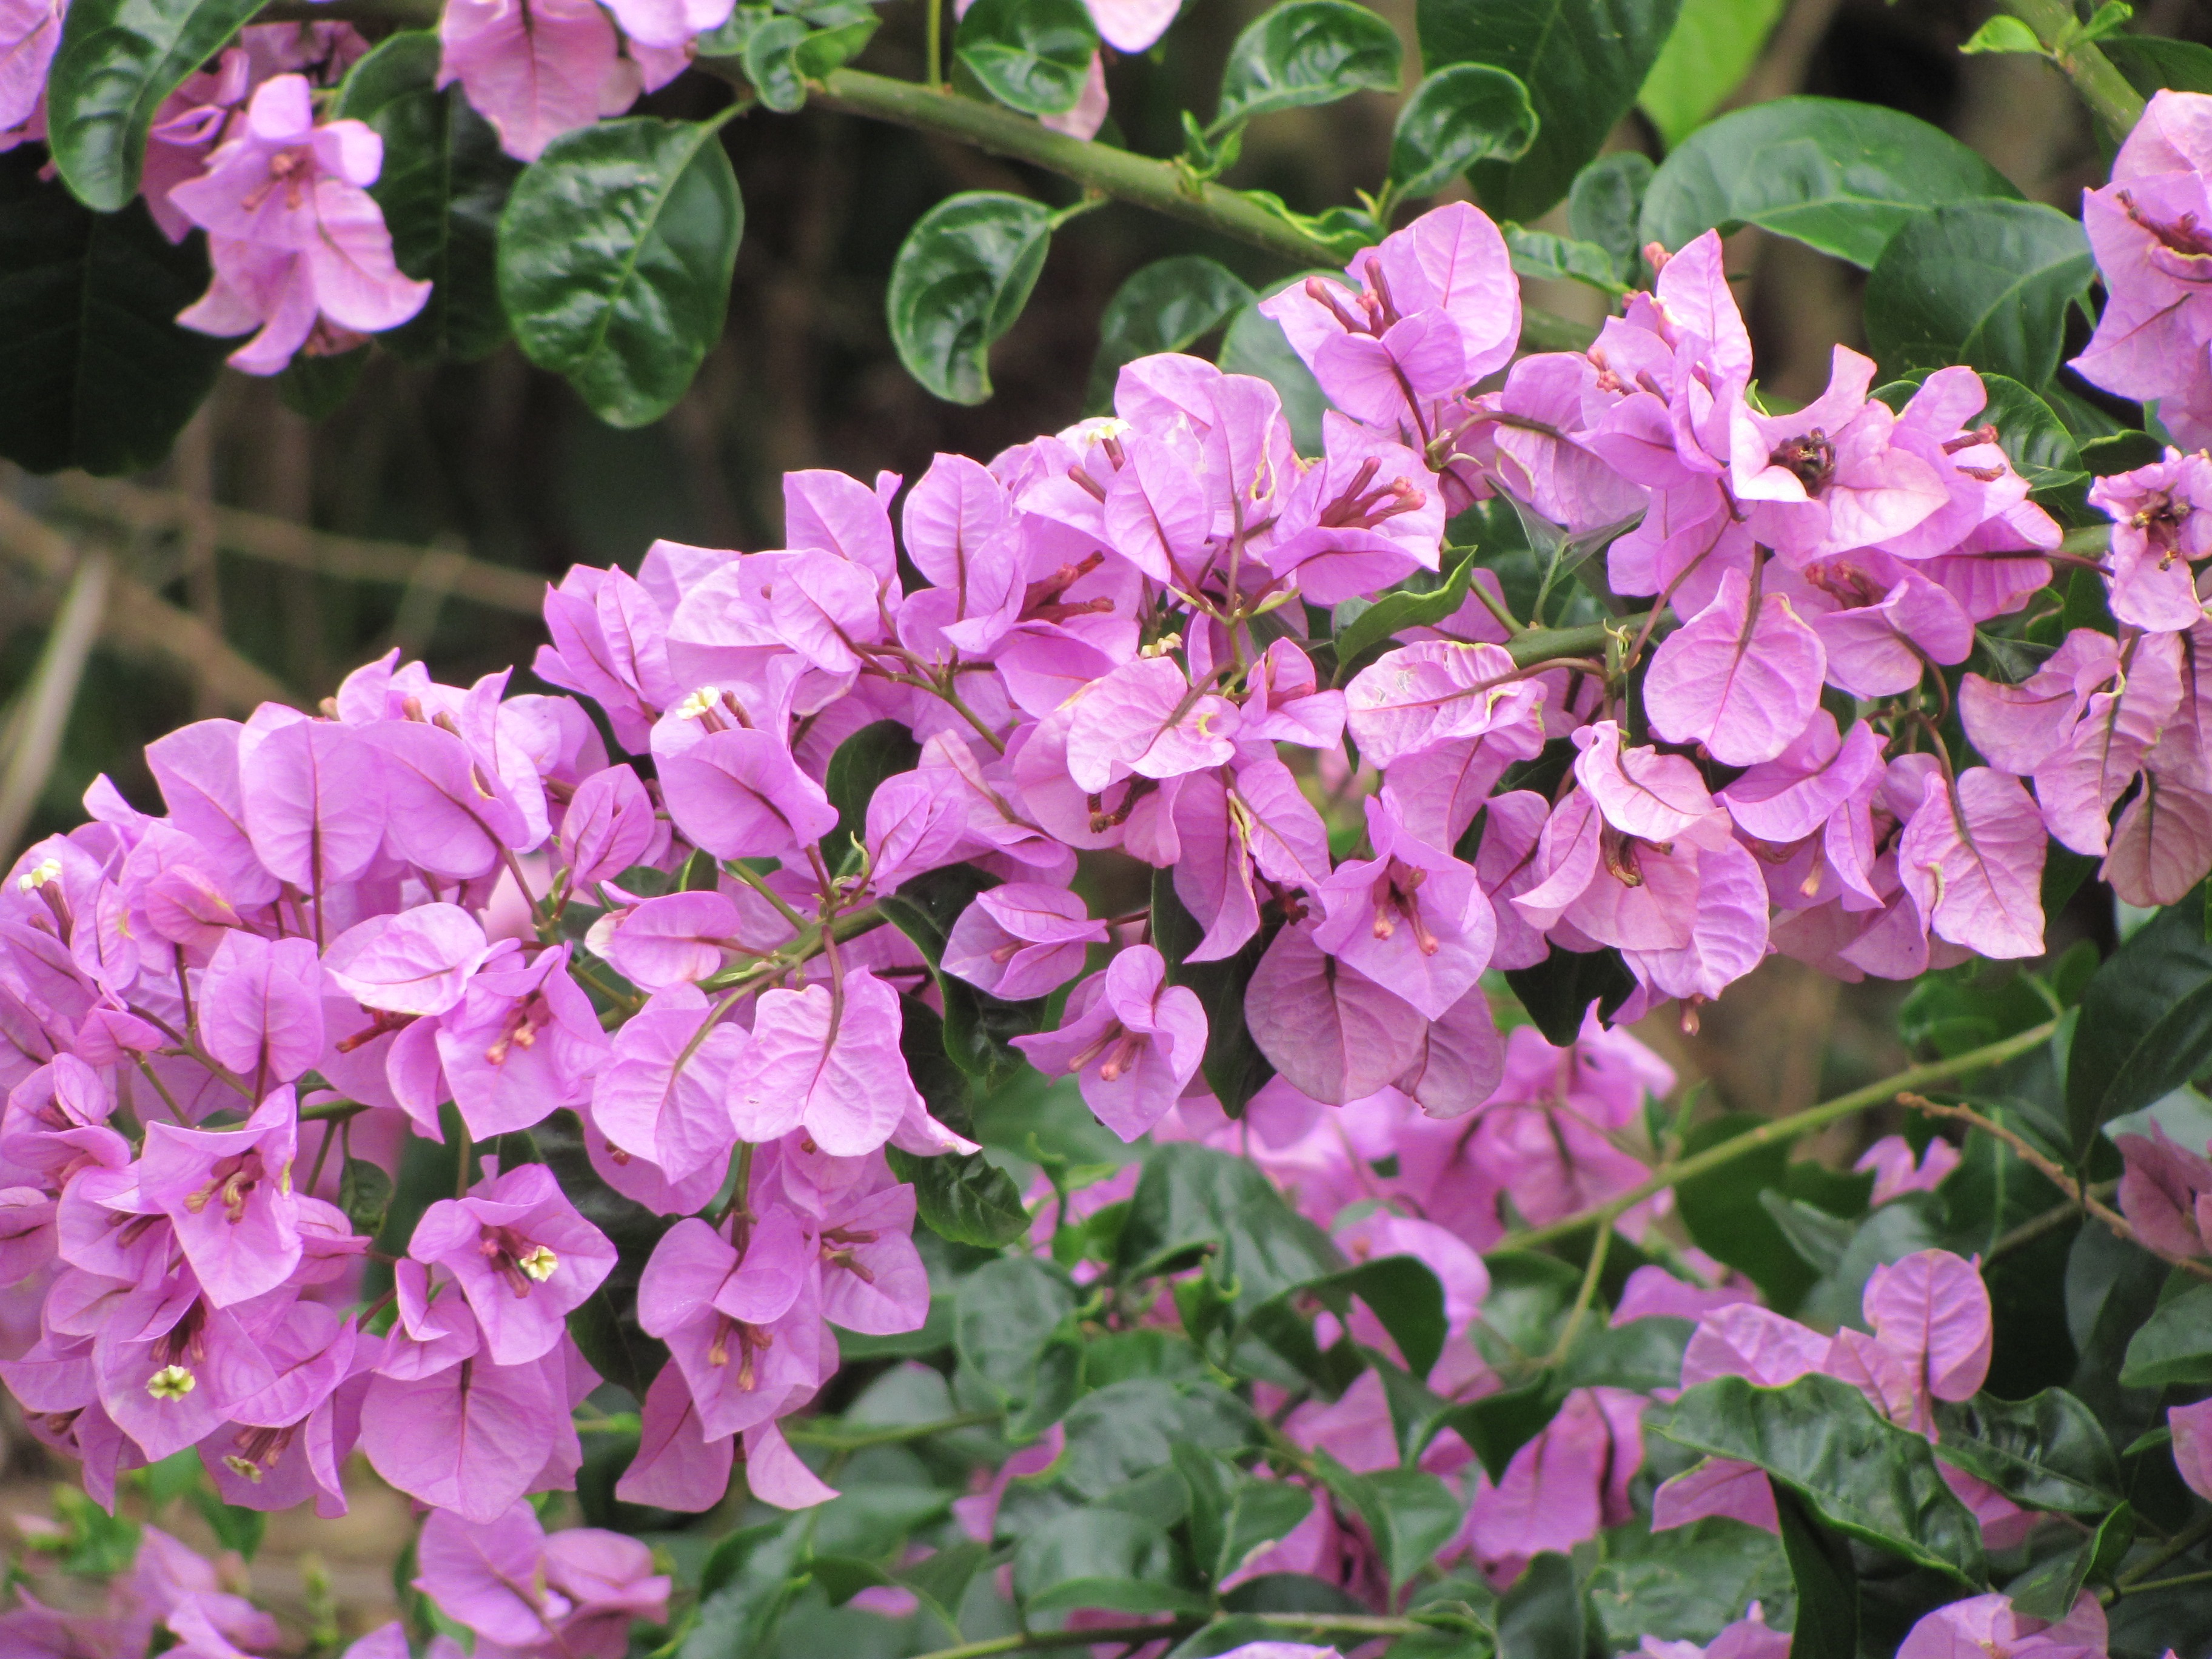
nature, forest, blossom, plant, fruit, flower, herb, botany, garden, flora, hydrangea, plants, leaves, shrub, beauty, beautiful, flowering plant, annual plant, land plant, everlasting sweet pea, dame's rocket